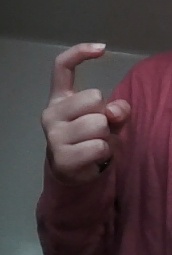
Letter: ra